Social policy

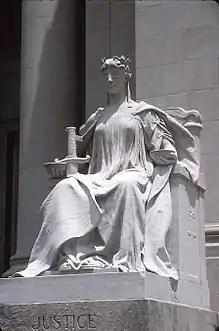
Statue of Lady Justice depicting justice as equipped with three symbols: a sword symbolizing the court's coercive power, a human scale weighing competing claims in each hand, and a blindfold indicating impartiality

Social policy is a plan or action of government or institutional agencies which aim to improve or reform society.